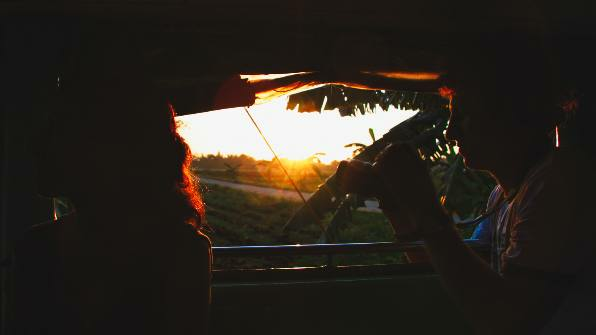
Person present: No